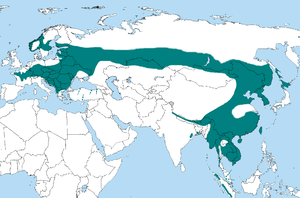
Le Pic cendré est une espèce d'oiseaux appartenant à la famille des Picidae.